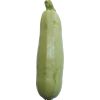
Label: zucchini